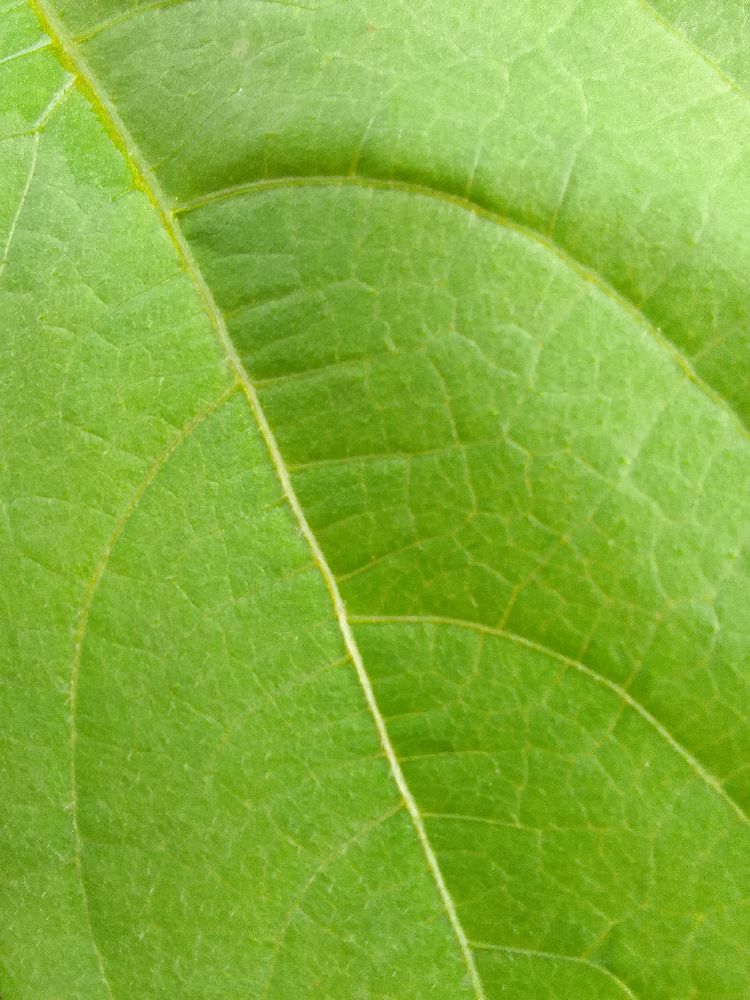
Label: healthy